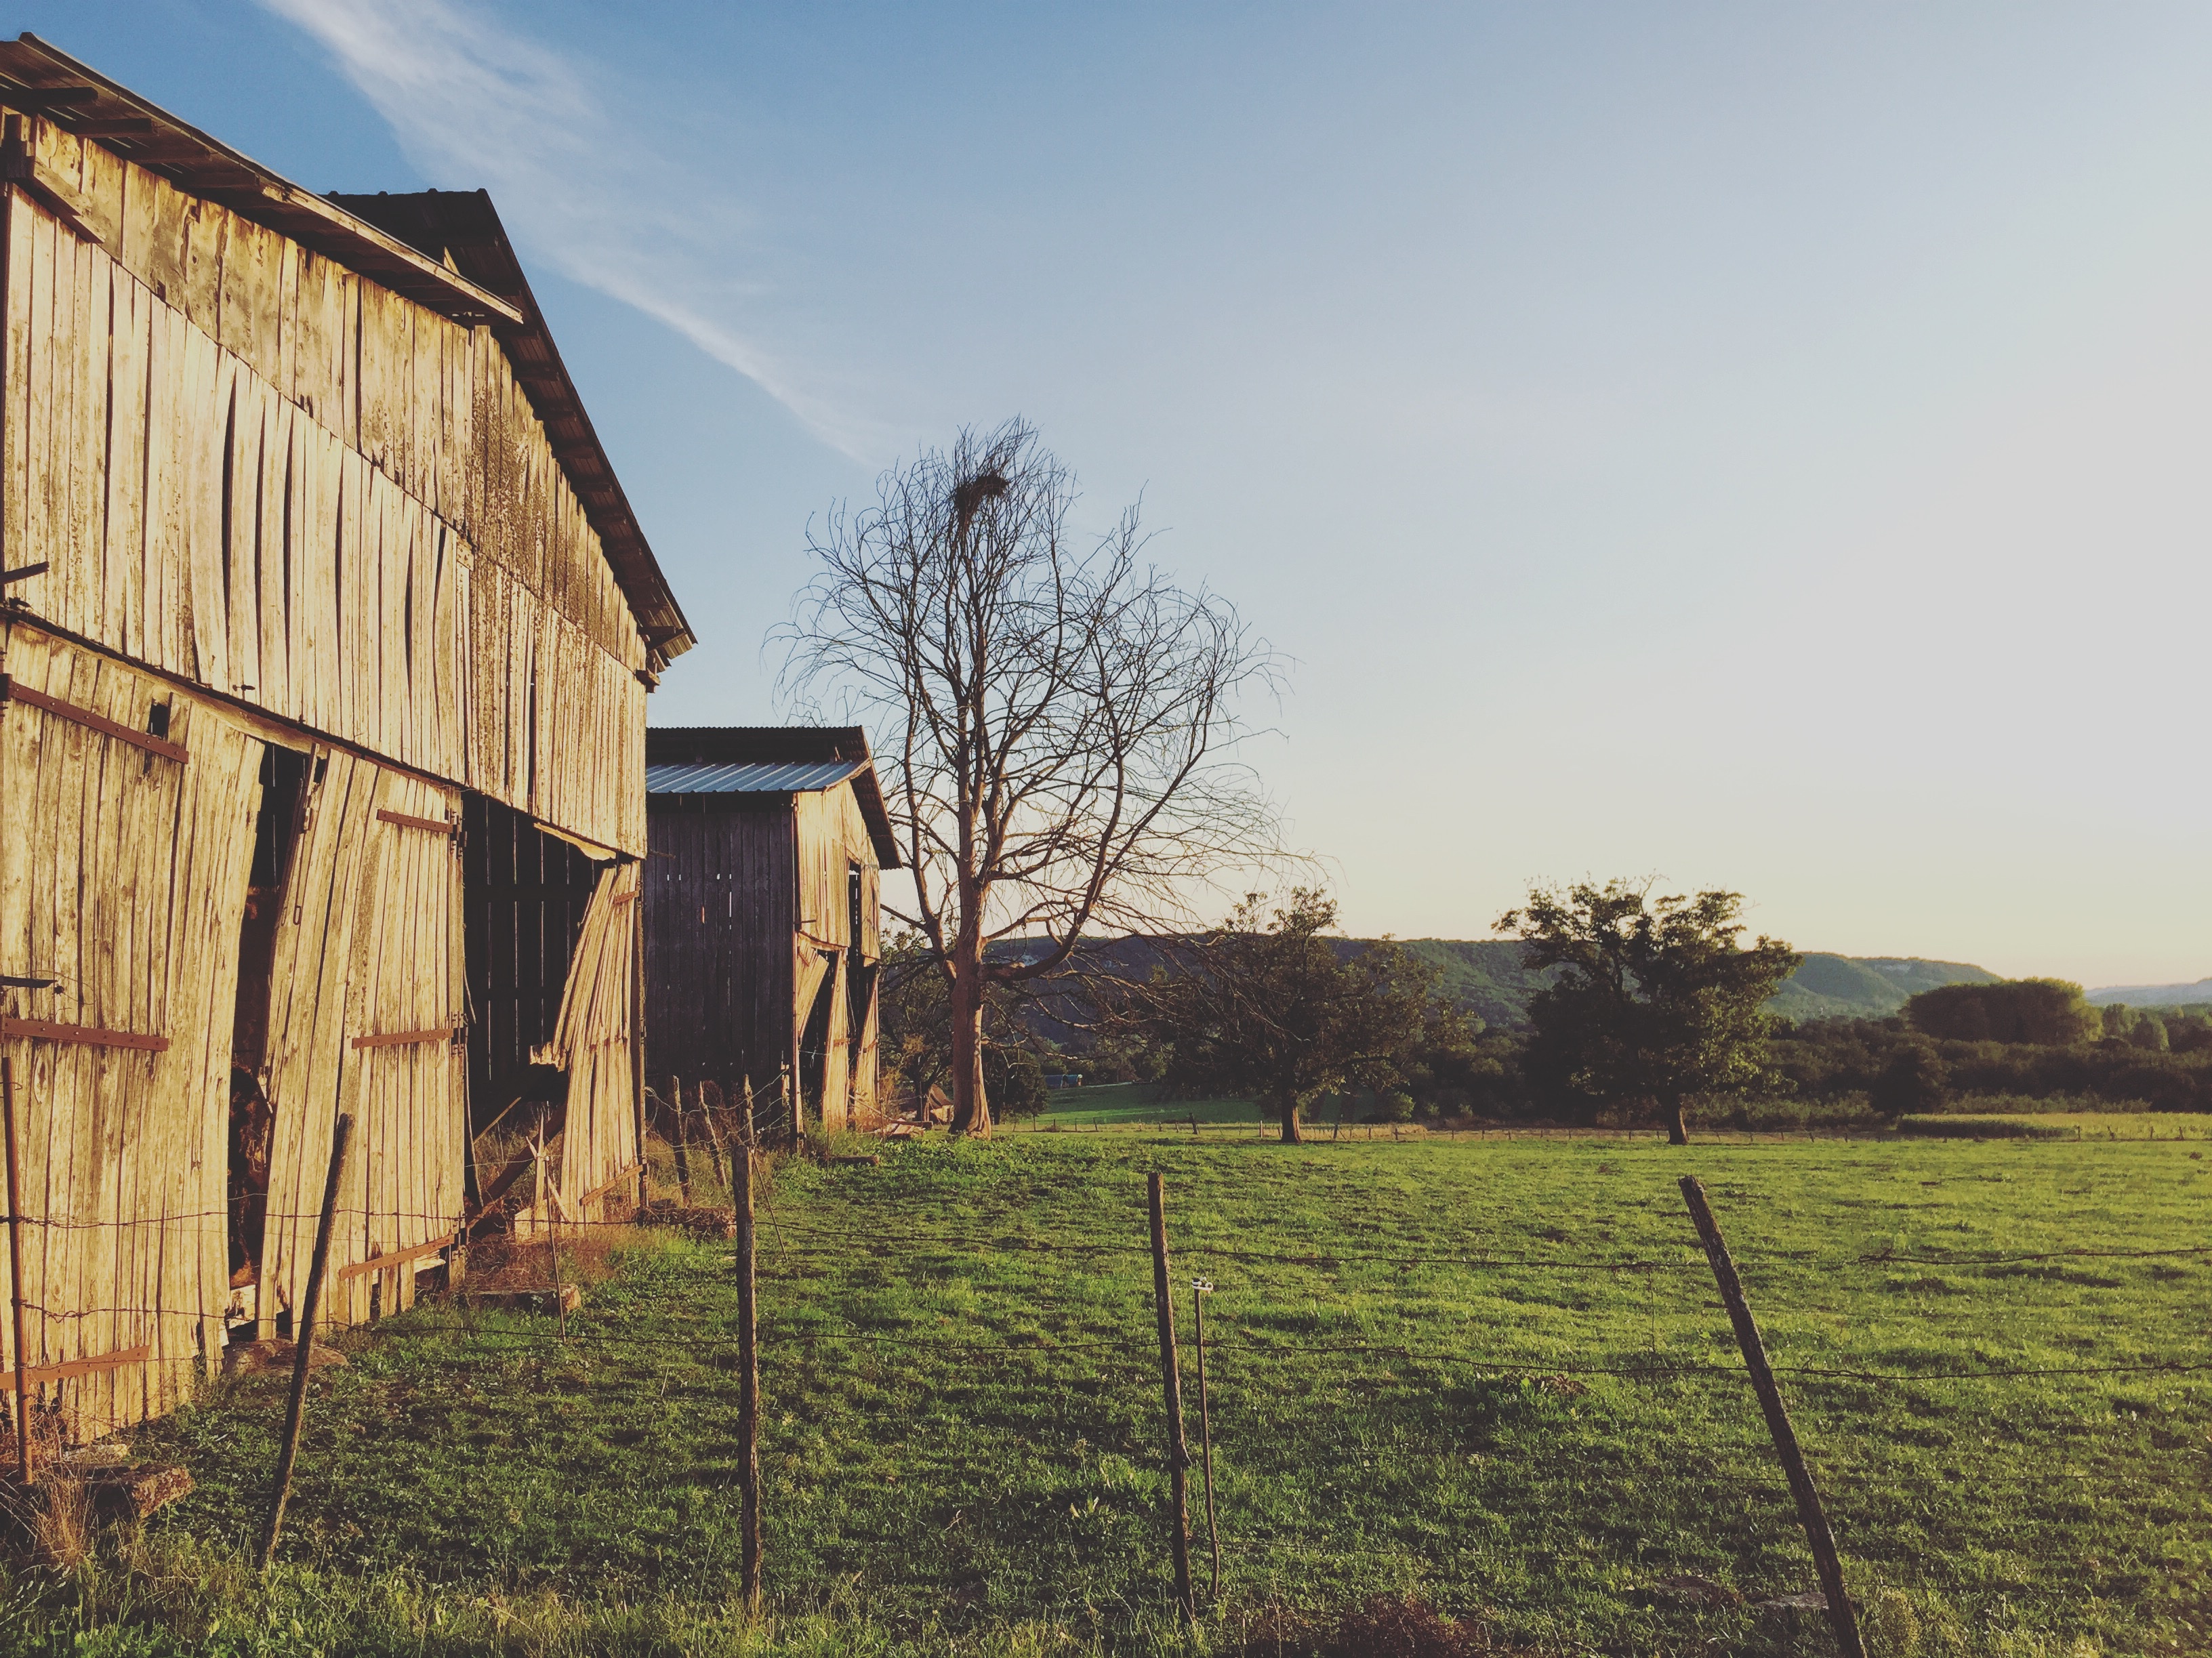
landscape, tree, wood, field, farm, prairie, house, building, barn, village, shack, agriculture, rural area, residential area